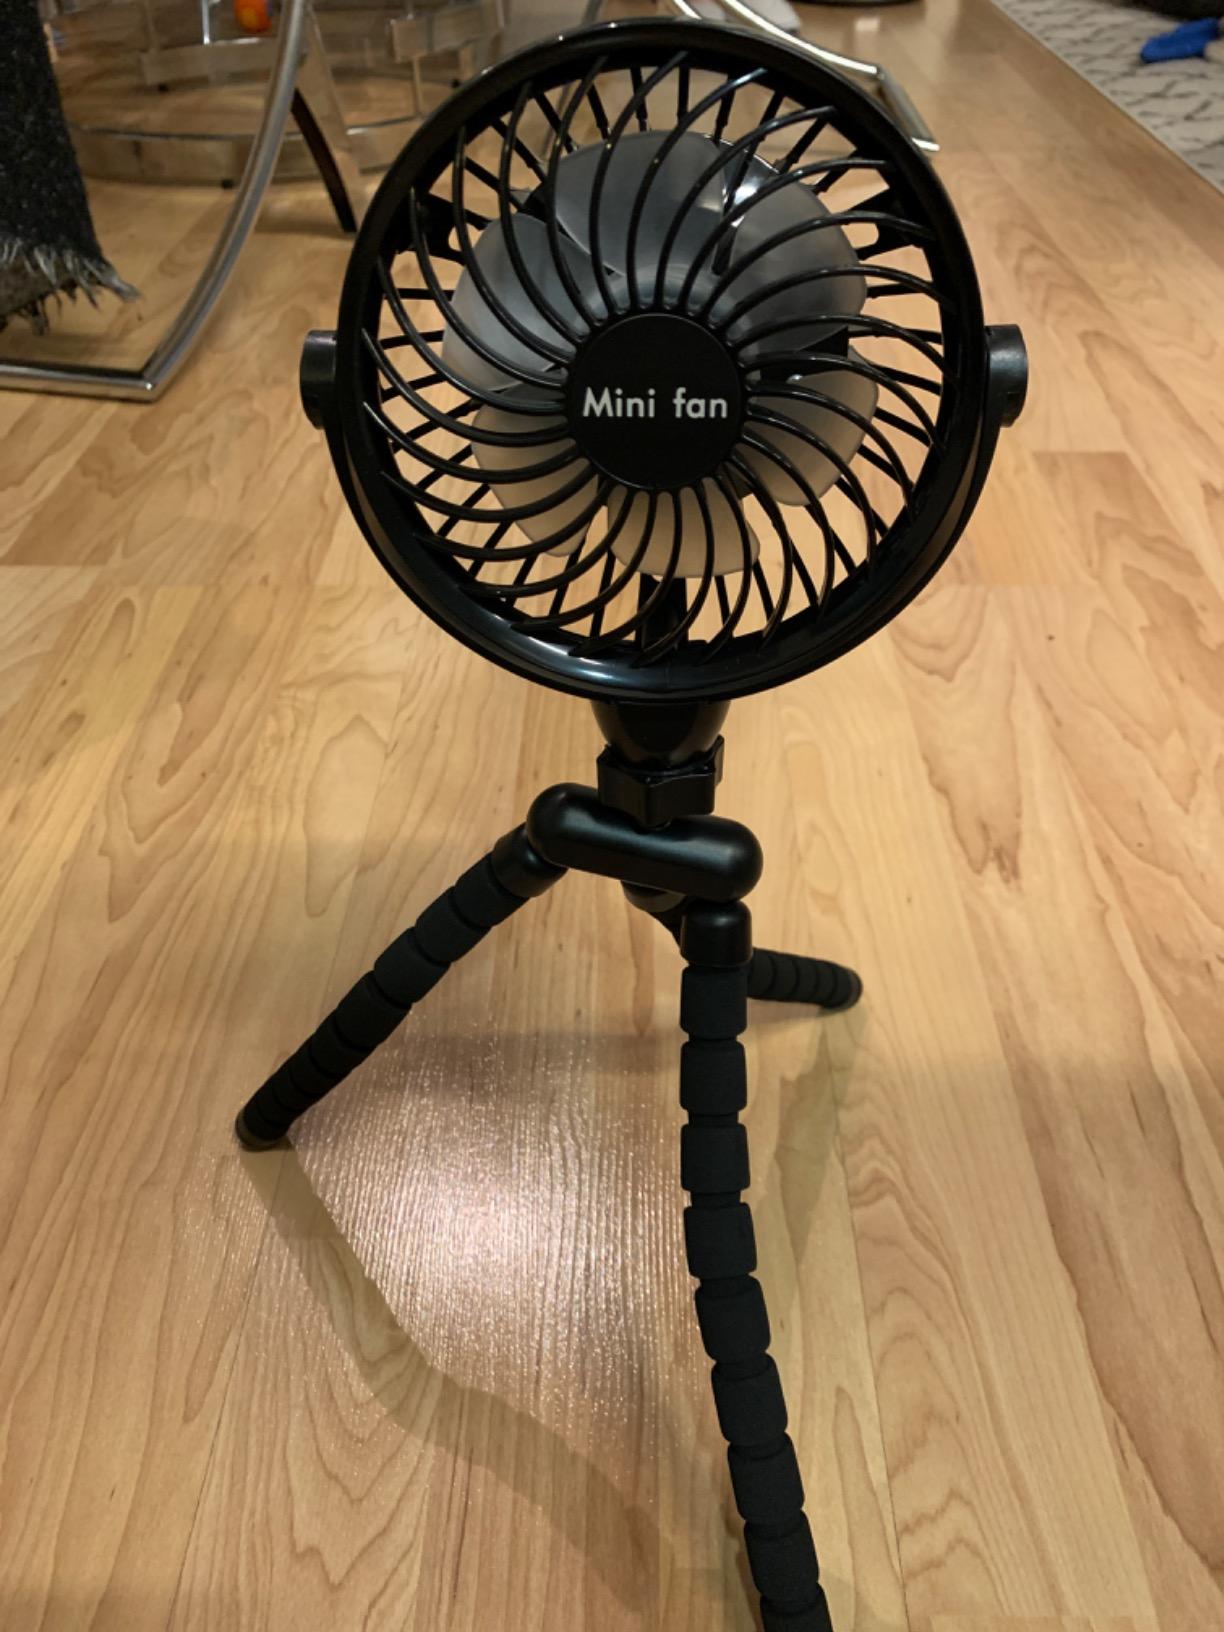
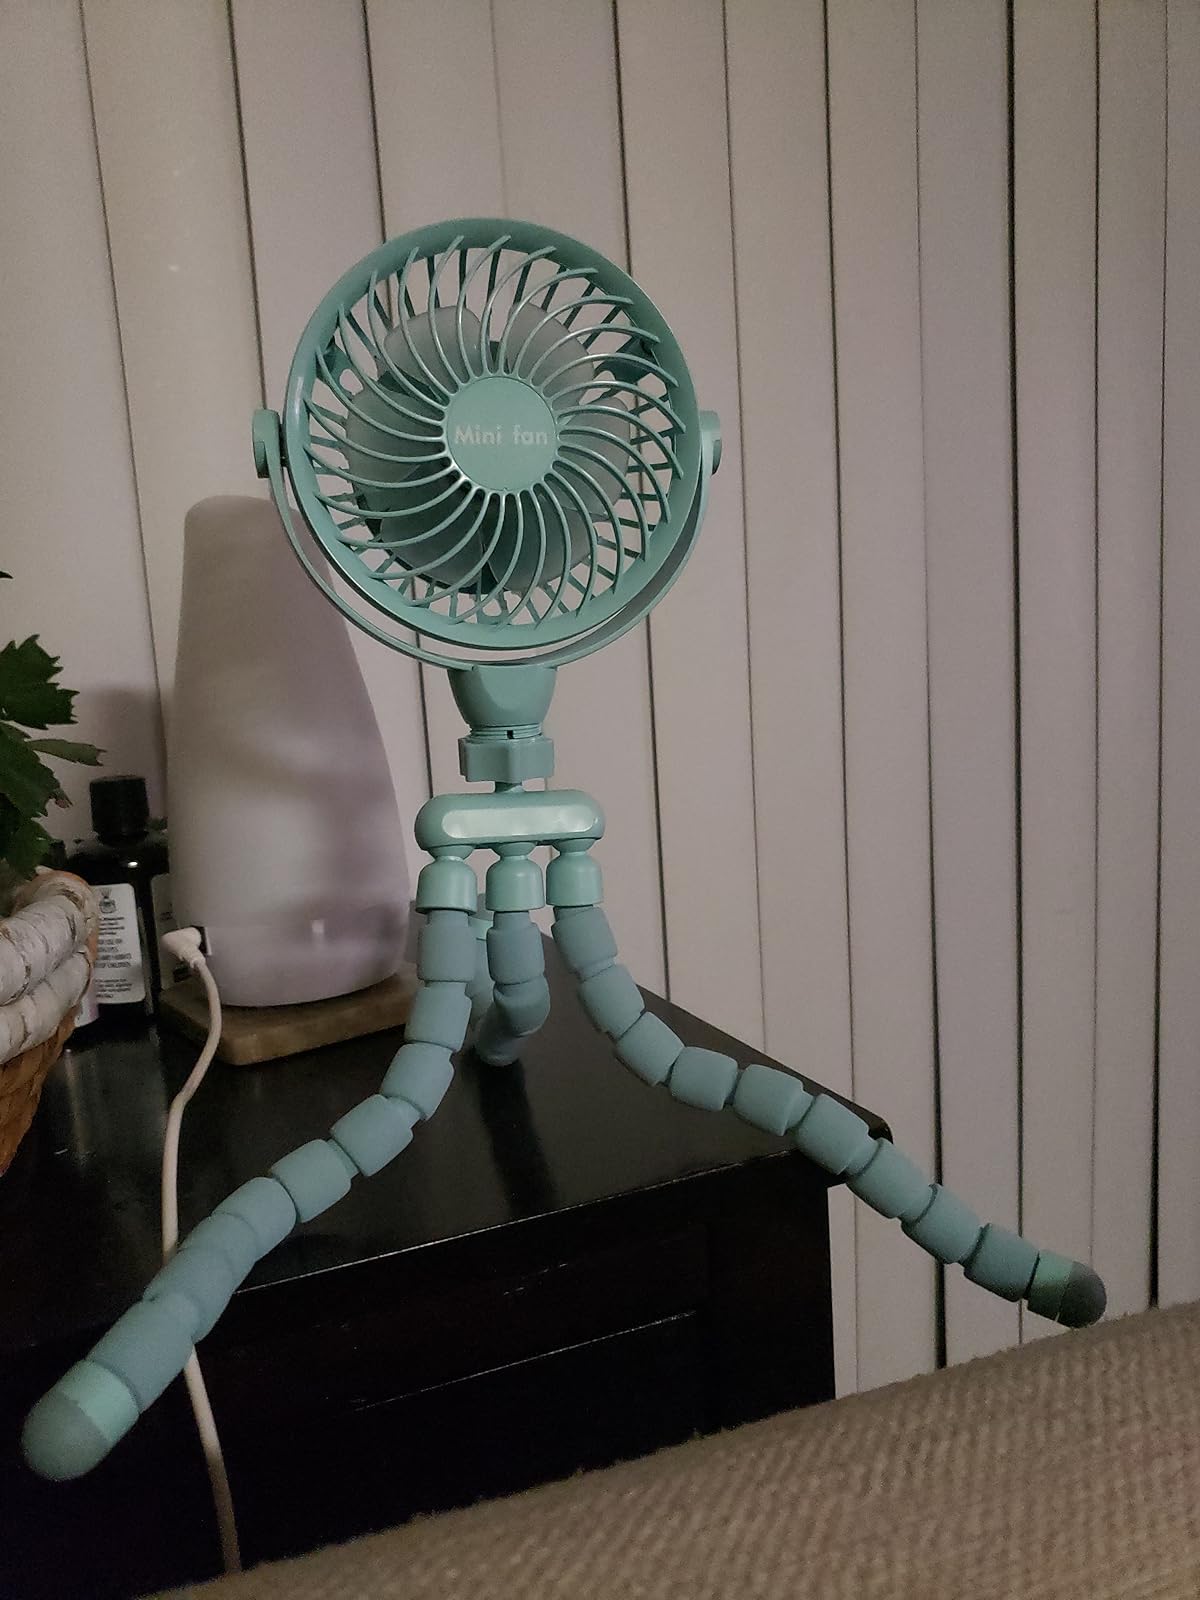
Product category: fan
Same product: no